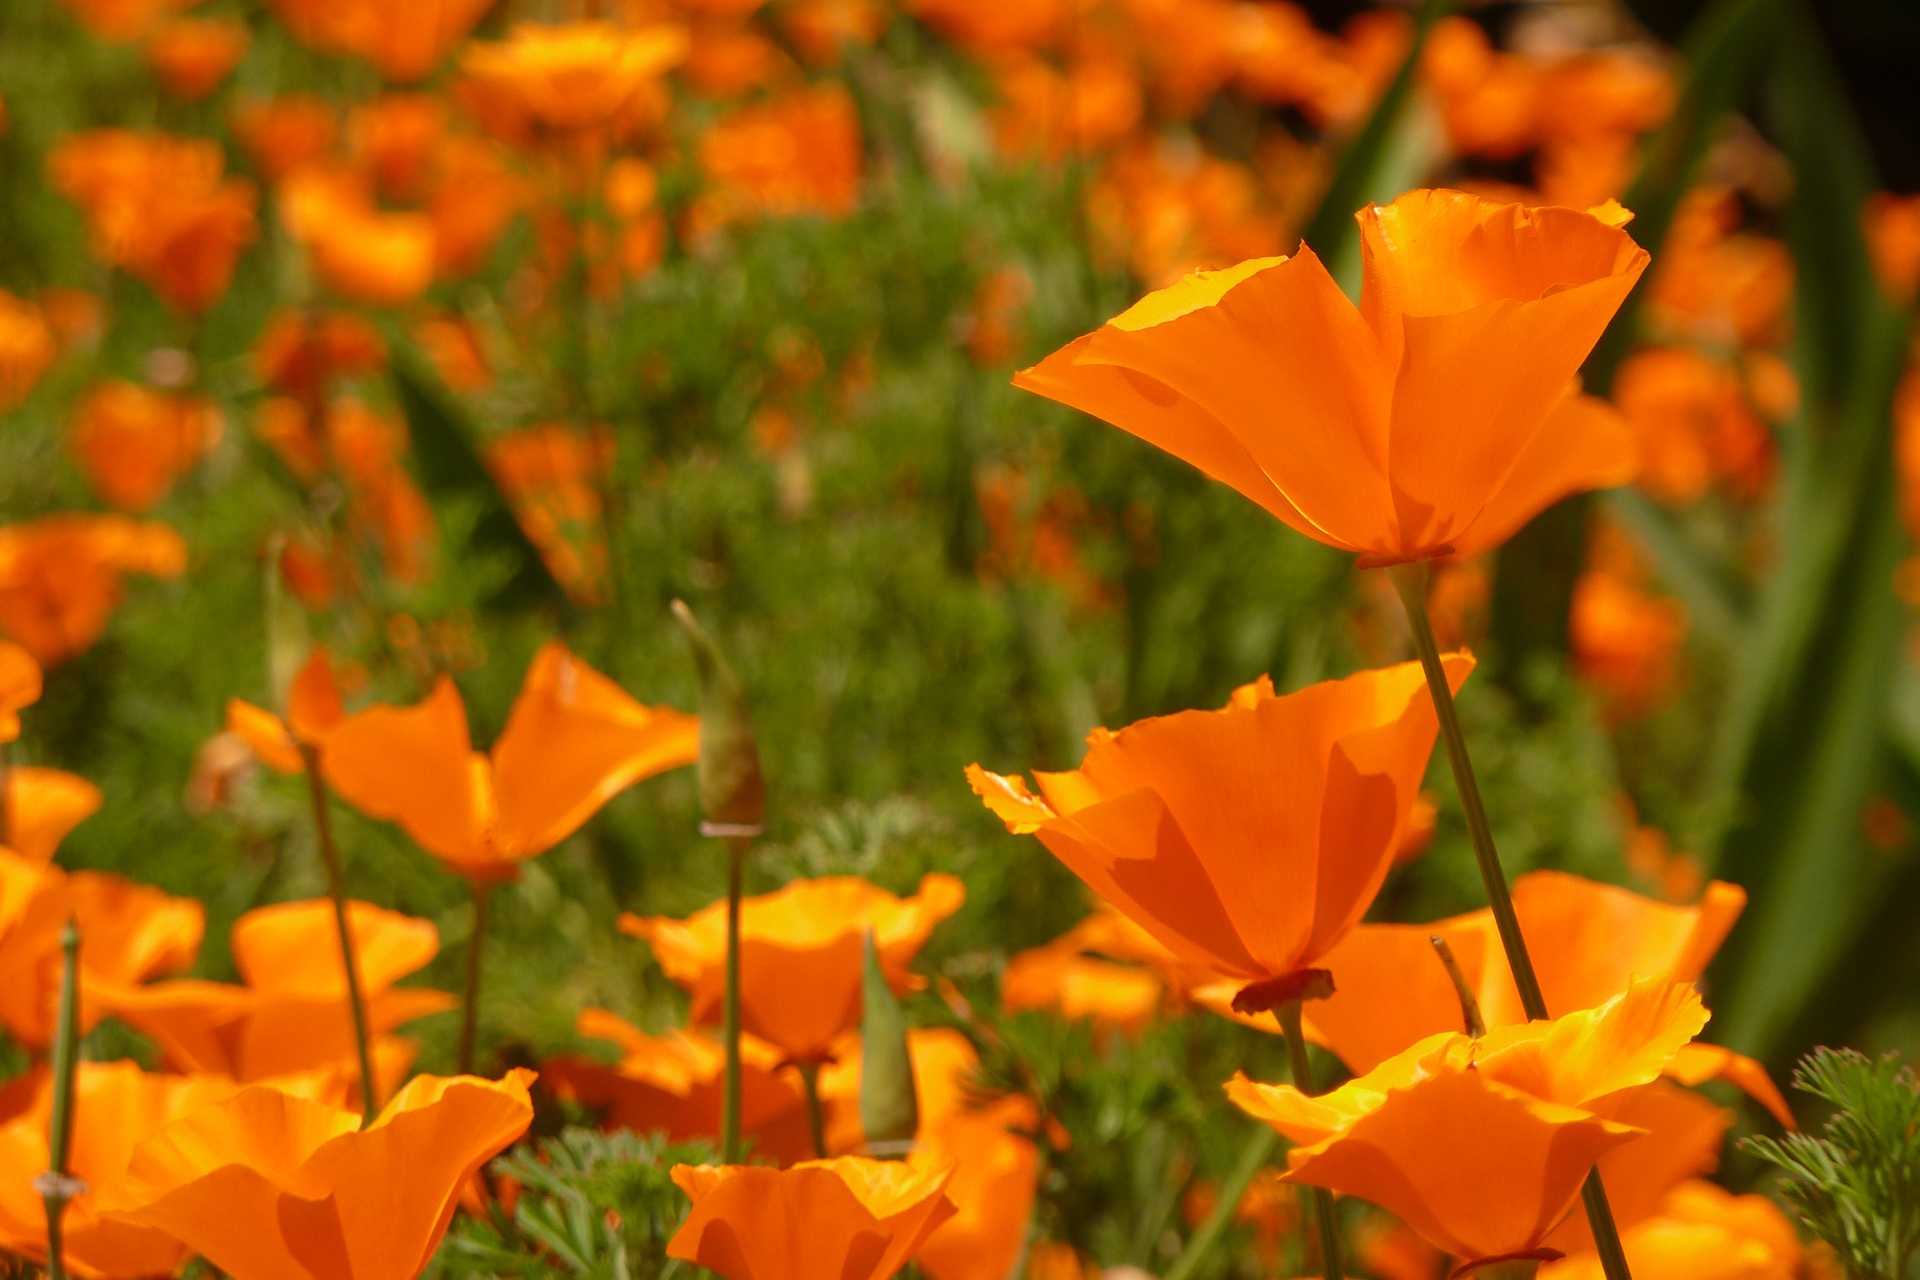
nature, plant, field, meadow, prairie, flower, petal, orange, spring, autumn, botany, yellow, flora, wildflower, outdoors, poppy, poppies, macro photography, field of flowers, flowering plant, eschscholzia californica, annual plant, land plant, poppy family